Linoy Ashram

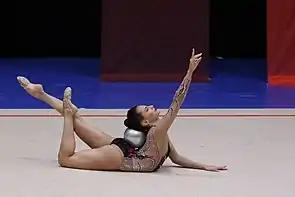
Ashram performing her ball exercise at Israel's 2019 national championships

She competed at the Sofia World Cup, winning silver in the all around behind Alexandra Soldatova and in the apparatus finals she won gold in hoop and clubs, and bronze in ball and ribbon. At the World Cup in Baku, she placed 6th behind Katrin Taseva in the all-around and only made it to 2 apparatus finals, where she took silver in hoop and gold in ball. In maces I occupy the tenth place and in tape the twenty-second. Ashram did not participate in the European Rhythmic Gymnastics Championships, in Baku, Azerbaijan, due to injury. She was replaced by her partner Yuliana Telegina. At the World Challenge Cup Minsk she won bronze in the all around behind Arina Averina, and in the apparatus finals she won gold in hoop, bronze in ball, silver in clubs and fourth place in ribbon. from Cluj-Napoca, won the all-around gold ahead of Ekaterina Selezneva and Nicol Zeliman, in the apparatus finals she won gold in hoop, ribbon, silver in clubs and fourth place in ball.